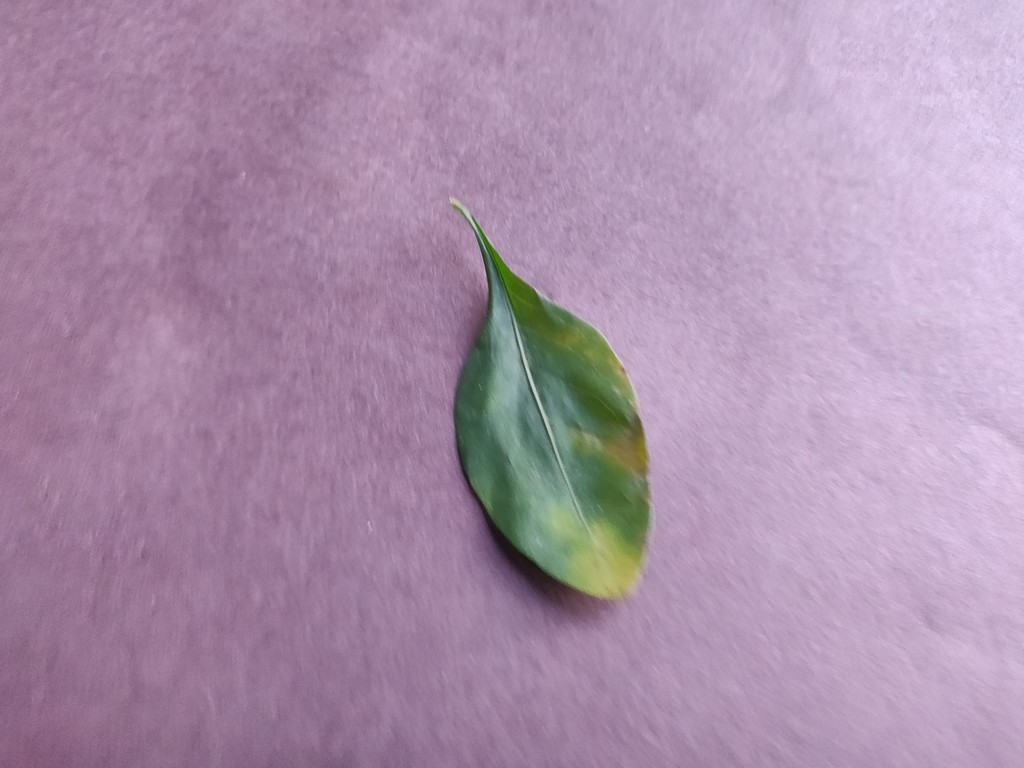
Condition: Unhealthy
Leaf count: single
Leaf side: front